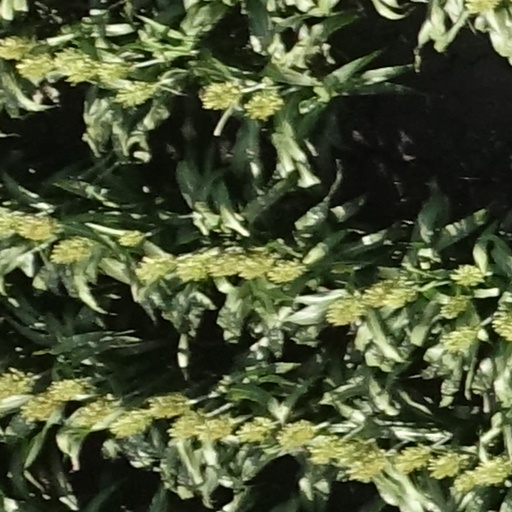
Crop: sorghum